The Convent (2000 film)

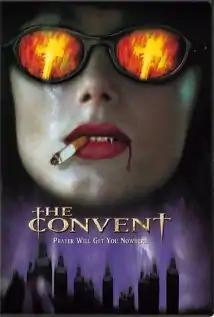
DVD cover

The Convent is a 2000 horror film directed by Mike Mendez, starring horror veteran Adrienne Barbeau. It is about a group of college students who go into an abandoned convent, only to discover that it is inhabited by demons intent on possessing them. It premiered in January 2000 at the Sundance Film Festival. Due to the original distributor closing, the film was not released on home video until December 2002.